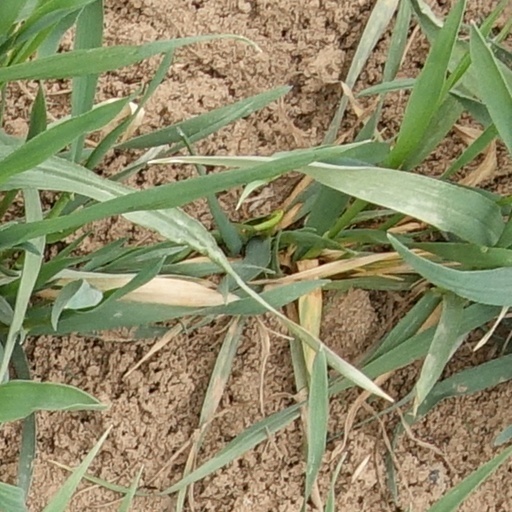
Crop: wheat